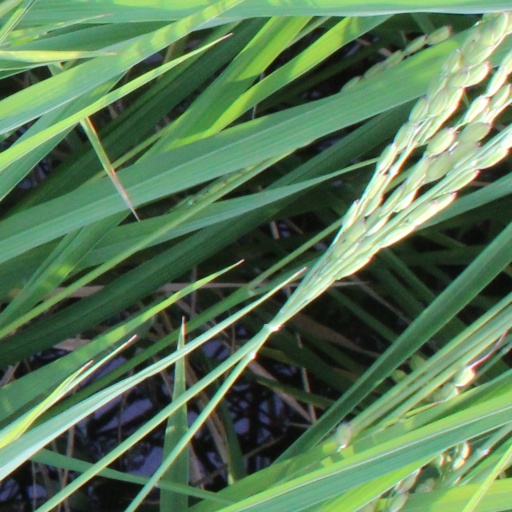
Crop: rice